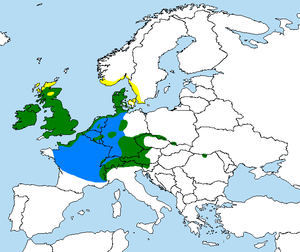
Gråsisken / Udbredelse / Lille gråsisken
Udbredelsen af lille gråsisken